Paraguay at the FIFA World Cup

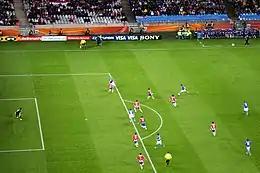
Italy vs Paraguay

Héctor Vergara (Canada)